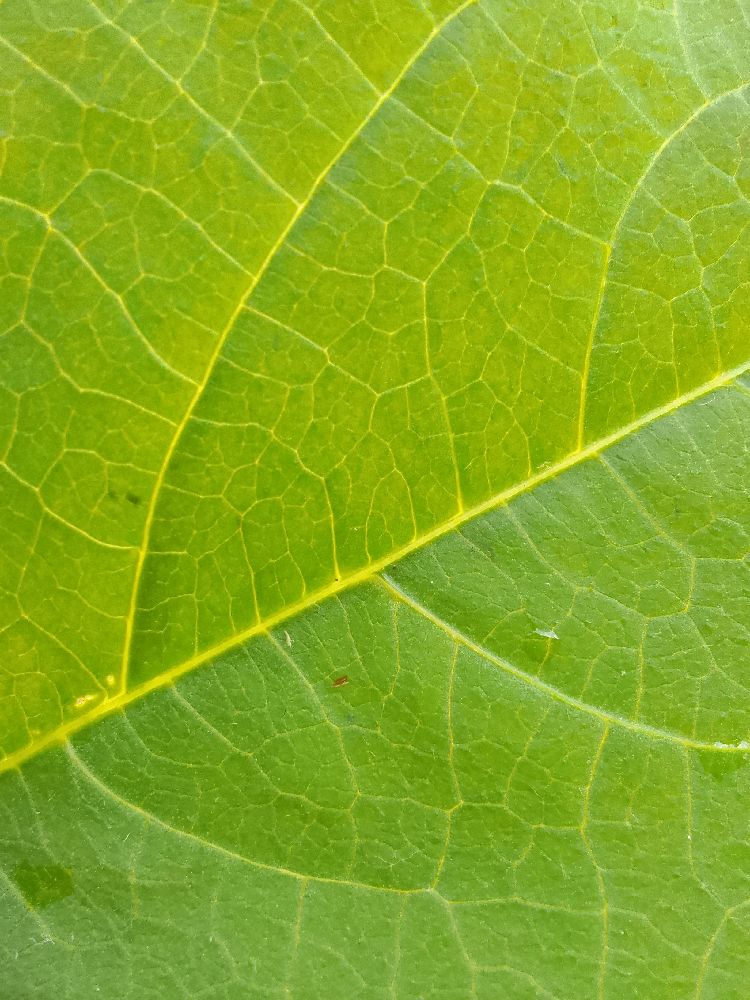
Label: healthy